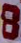
Number: 8